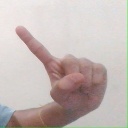
अक्षर: ए